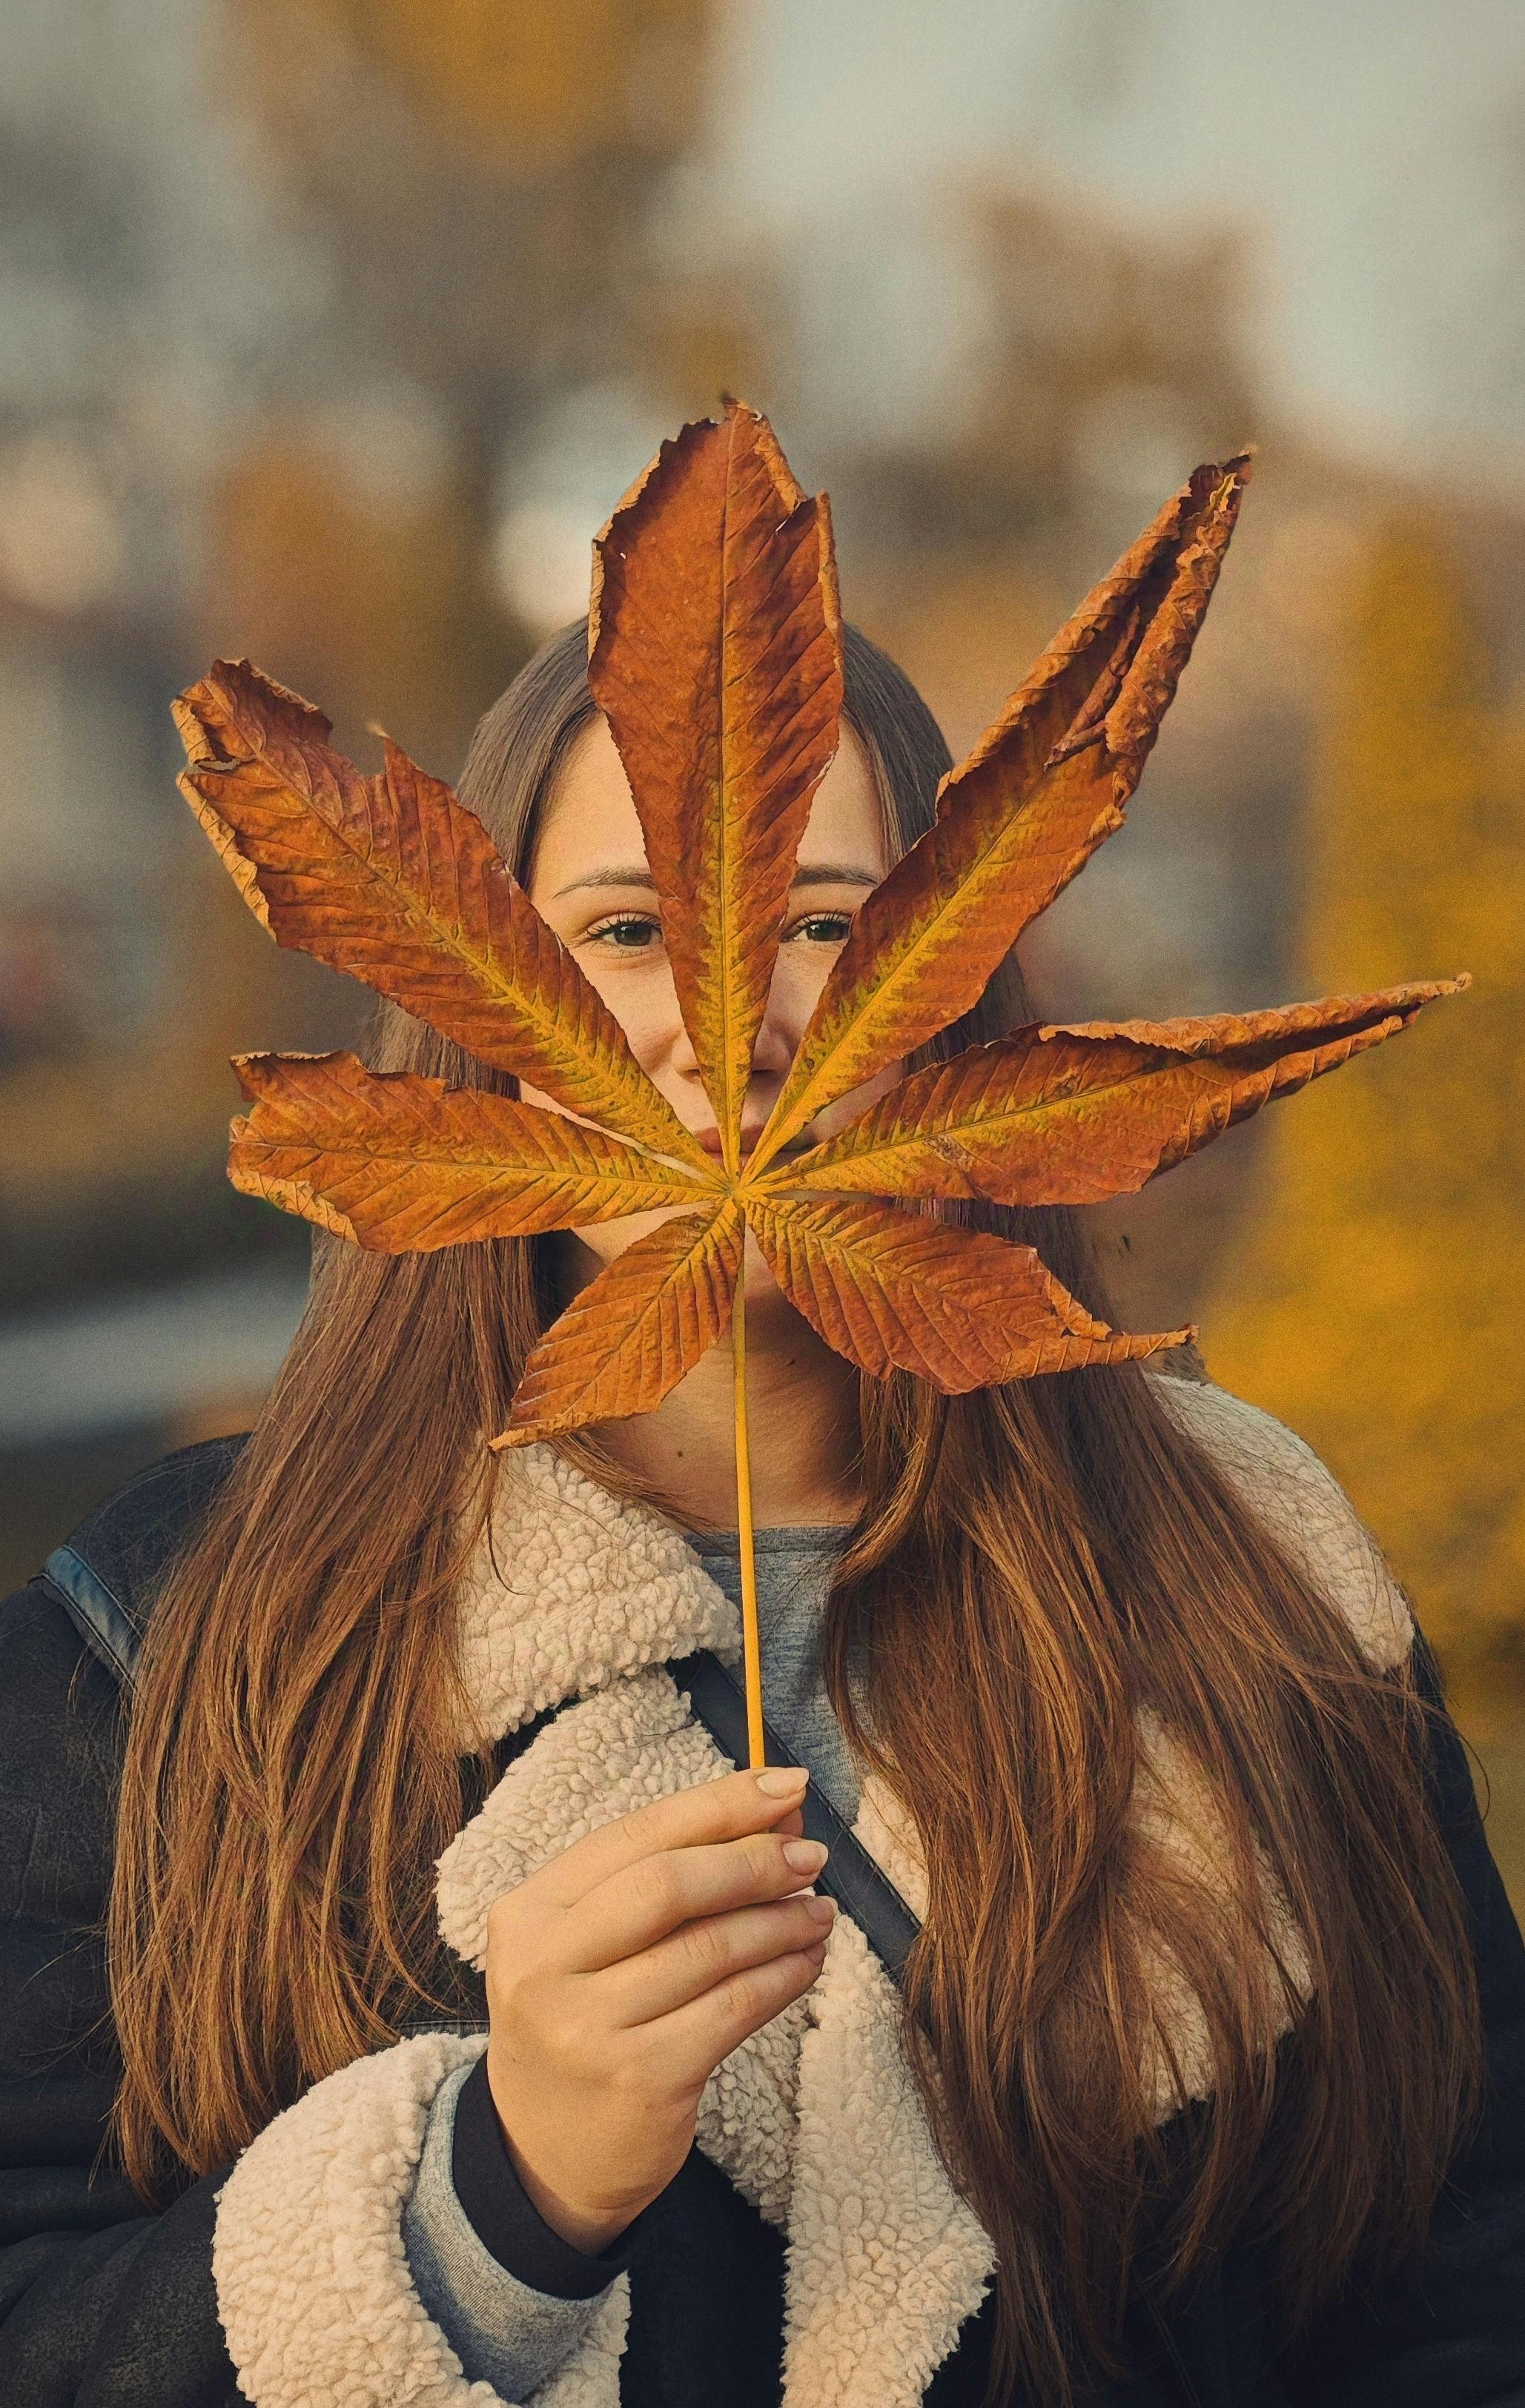
woman, orange, People in nature, natural material, wood, Tints and shades, fashion design, event, hair accessory, fashion accessory, tradition, art, visual arts, feather, hair coloring, headpiece, petal, tree, pattern, sunflower